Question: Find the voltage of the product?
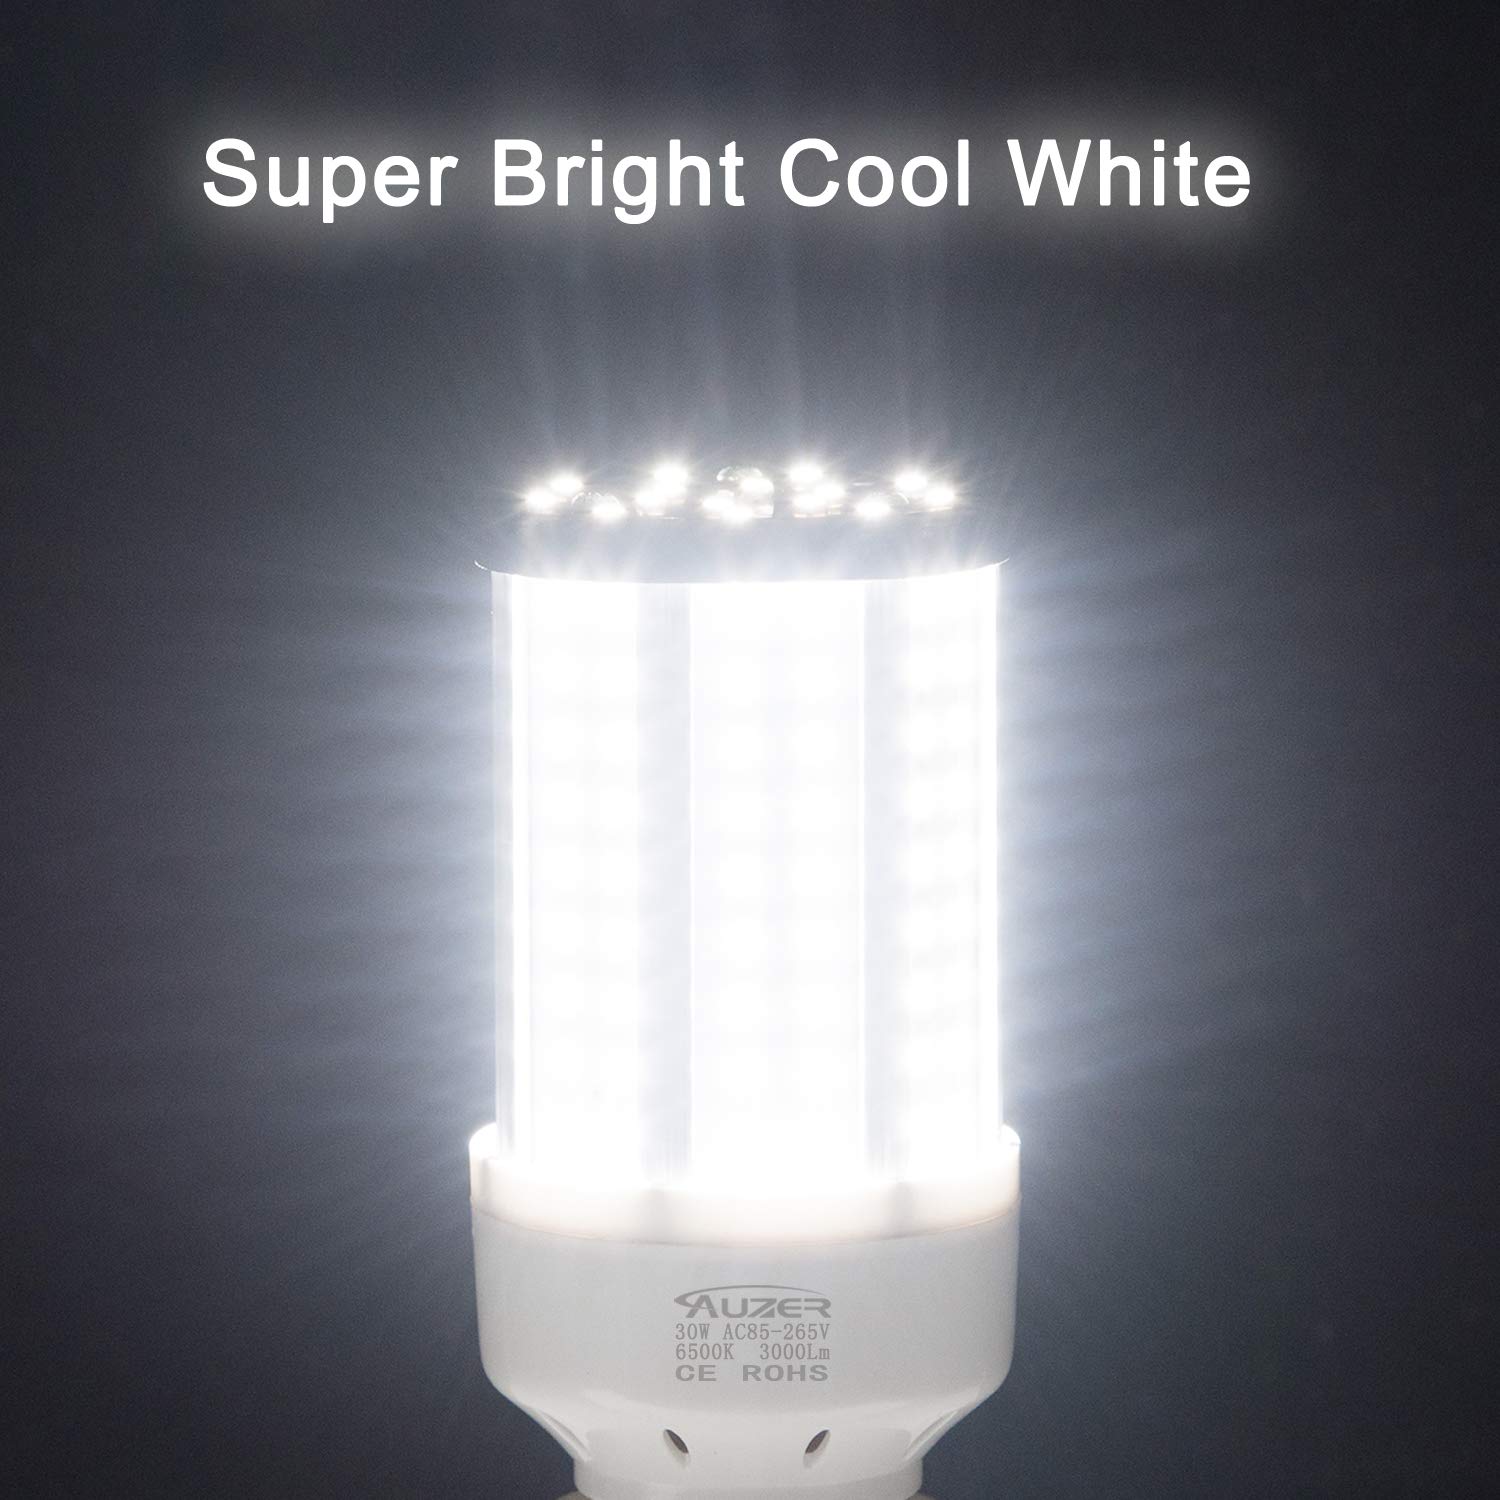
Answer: [85.0, 265.0] volt